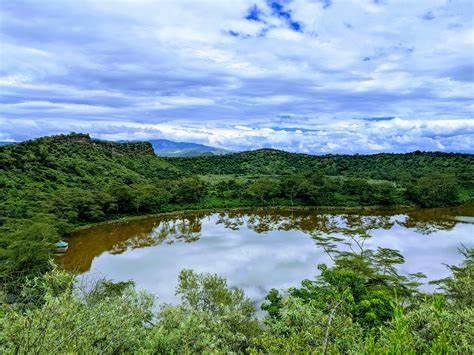
Bwawa la maji limezungukwa na miti mirefu na majani ya kijani, huku anga likiwa safi na zuri. Mandhari hii huonyesha uhai wa mazingira na utulivu wa asili, unaovutia hisia za amani na faraja.